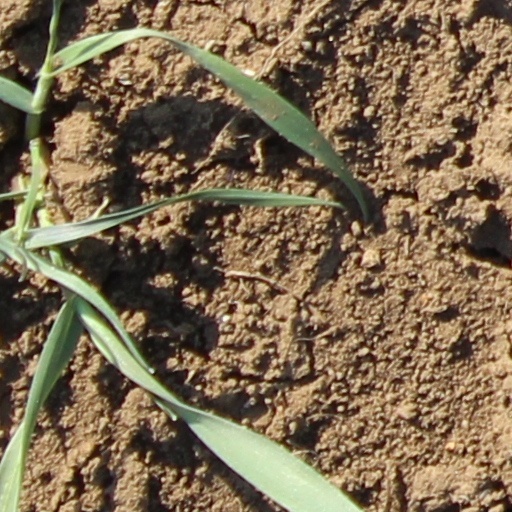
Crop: wheat